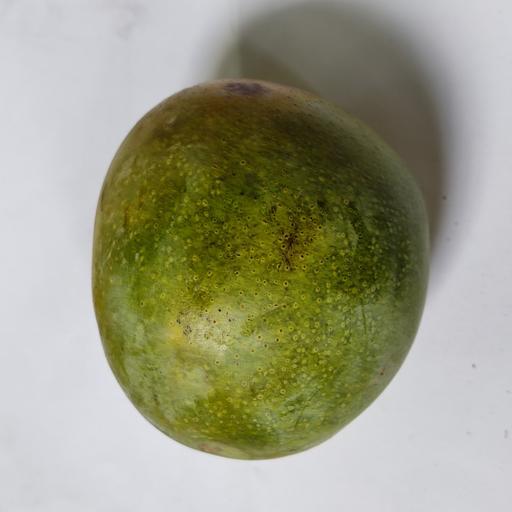
Crop type: Mango_Himsagar